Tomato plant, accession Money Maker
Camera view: bottom (45 deg); turntable rotation: 0 degrees
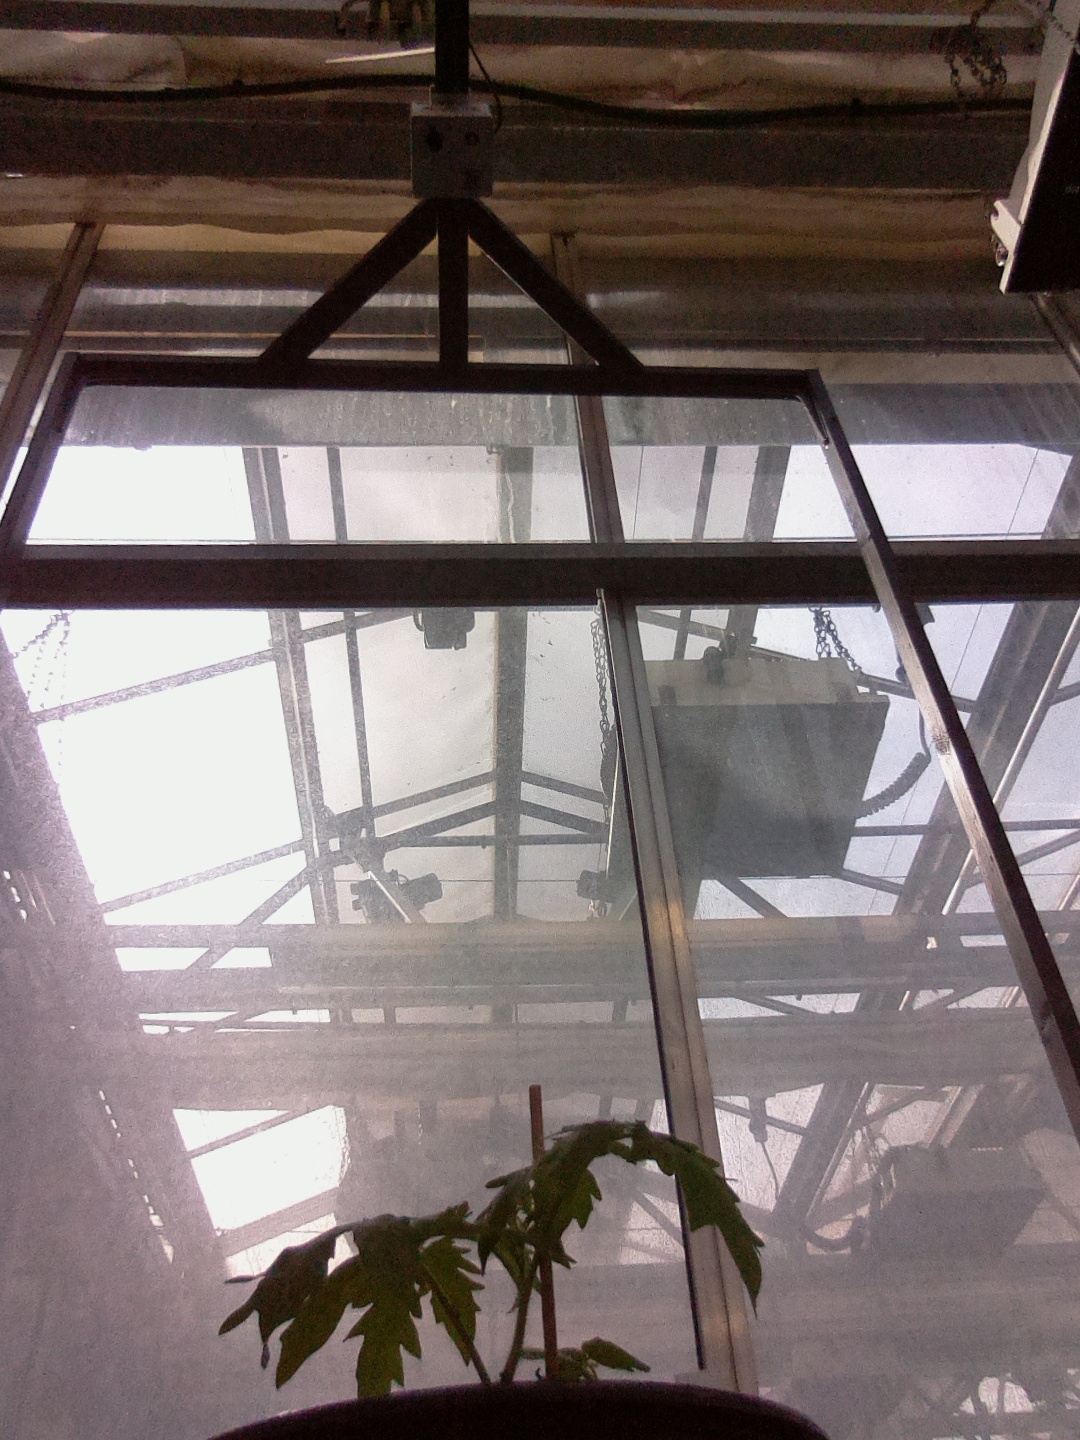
BBCH growth stage 13: 6 of true leaves visible